Thurso

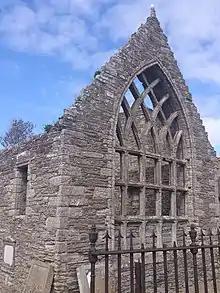
Old St Peter's Church (St. Peter's Kirk)

Thurso has a small museum, North Coast Visitor Centre, several hotels and bars, a surf shop/cafe stocking famous brands, and a small skatepark. There is also a sizeable British Telecom call centre and a plant making lithium-ion batteries for the MoD on the west side of the town, which along with the Dounreay Nuclear power plant, provide a high level of employment in Caithness. On 12 January 2010, approval was granted for the Baillie wind farm near Thurso which will feature 21 turbines and supply 52.5 MW, enough for 25,000 homes.